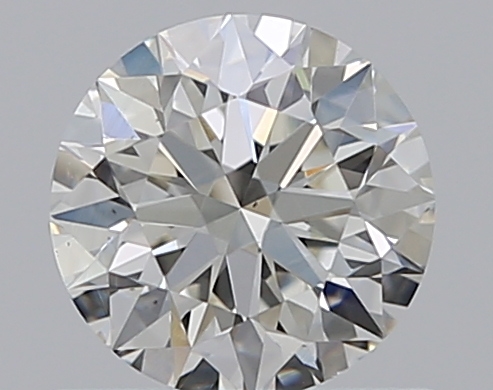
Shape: round
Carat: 0.61
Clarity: VS2
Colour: I
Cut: EX
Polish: EX
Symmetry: EX
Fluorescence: M
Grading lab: GIA
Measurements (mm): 5.4 x 5.44 x 3.39